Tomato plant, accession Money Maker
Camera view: bottom (45 deg); turntable rotation: 120 degrees
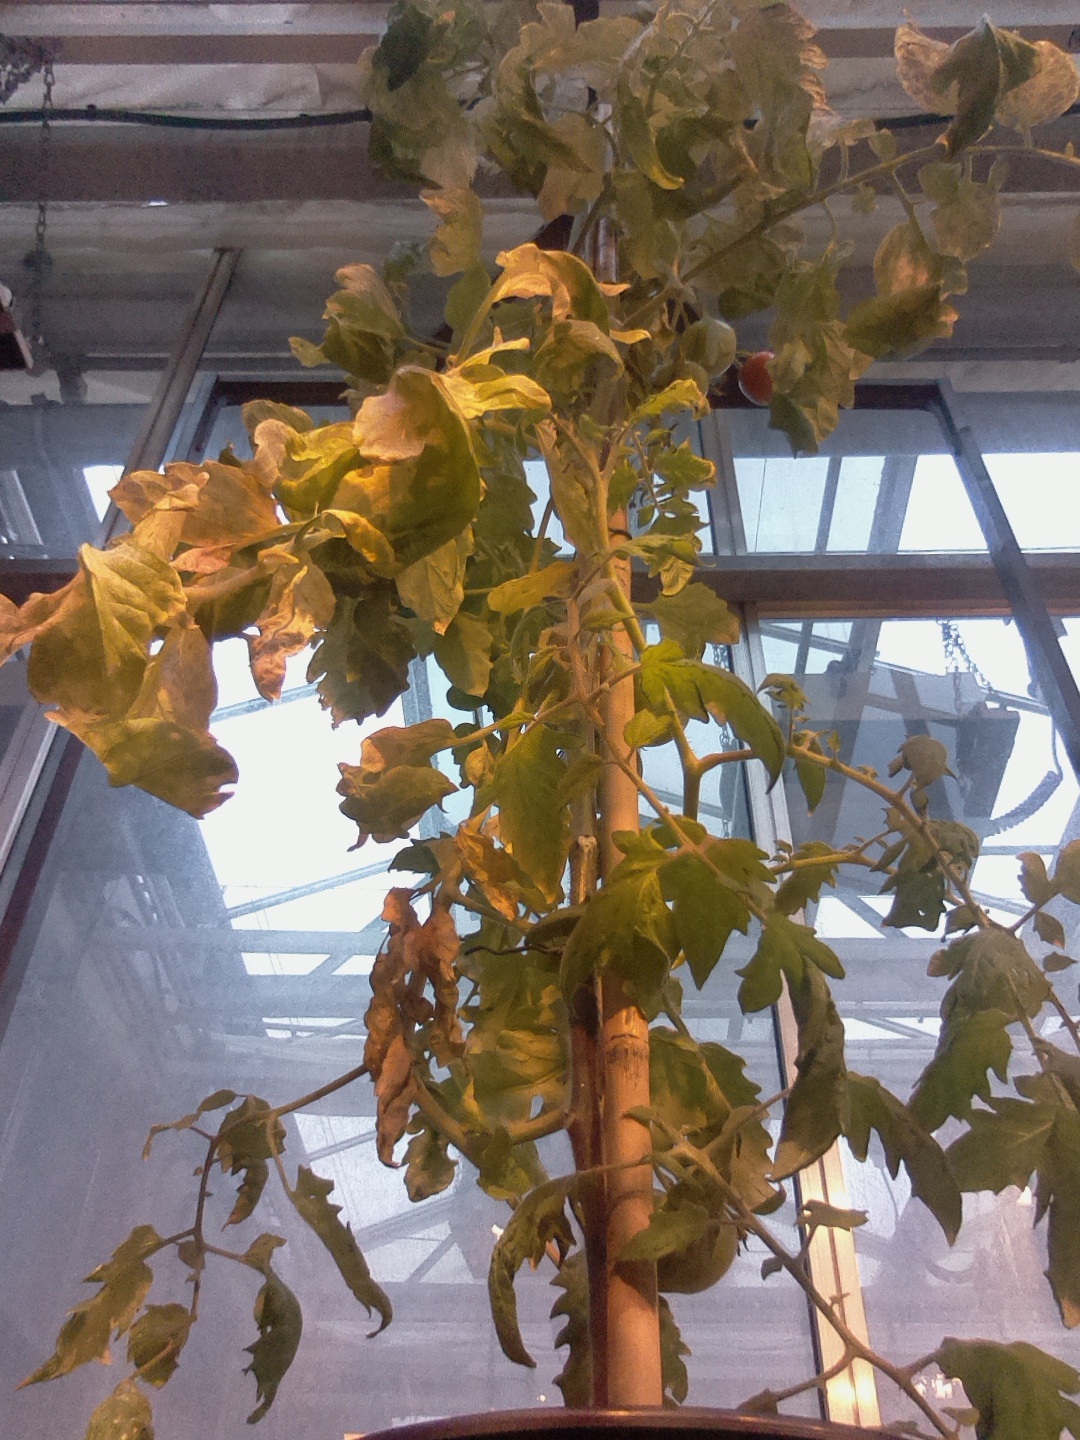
BBCH growth stage 81: 10%-20% of fruits show typical fully ripe color